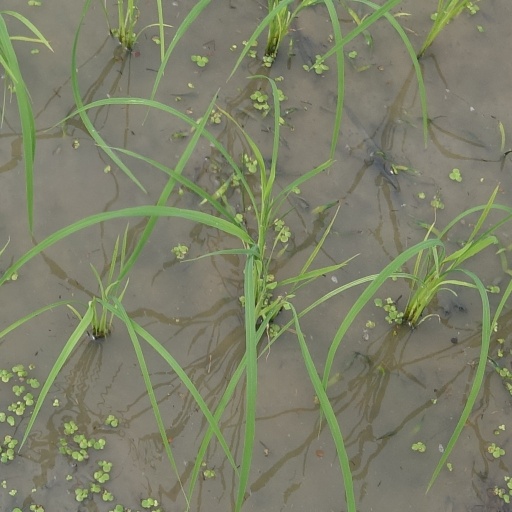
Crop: rice